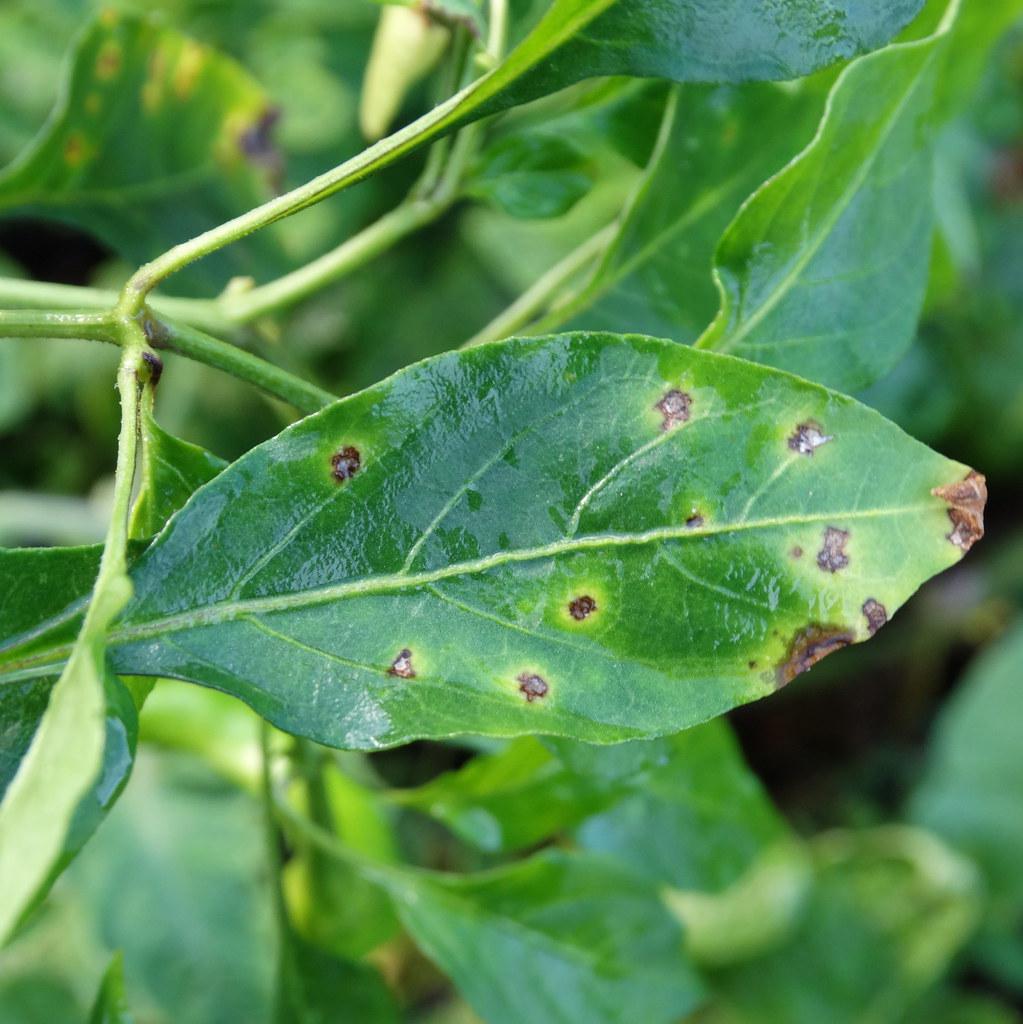
Plant: Bell pepper
Disease: bell pepper bacterial spot